Navassa Island

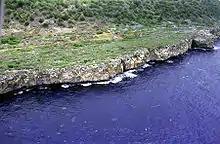
Navassa Island has a steep and rocky coastline that rings the island.

Navassa Island is about in area. It is located west of Haiti's southwest peninsula, south of the U.S. naval base at Guantánamo Bay, Cuba, and about one-quarter of the way from mainland Haiti to Jamaica in the Jamaica Channel.